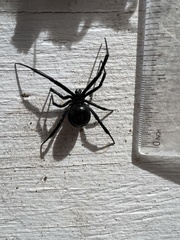
Species: Lactrodectus_hesperus